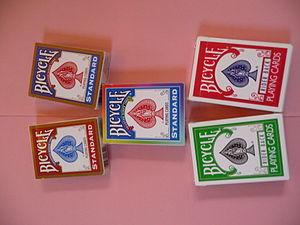
Cartes bicycle
Bicycle est une marque de cartes à jouer produites par The United States Playing Card Company.